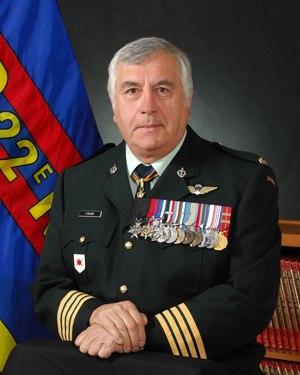
Photo du MGén (ret) Alain Forand en 2009
Farnham est une ville située dans la municipalité régionale de comté de Brome-Missisquoi, dans la région administrative de la Montérégie, au Québec, au Canada, mais dans la région touristique des Cantons-de-l'Est. Deuxième ville de la MRC de Brome-Missisquoi par sa population, Farnham est un centre commercial actif au sein d'une région agricole prospère.
Major-général Joseph Robert Alain Pierre Forand, CMM, ÉC, CSM, CD, né le 27 janvier 1944 à Farnham, est un officier d'infanterie canadien et fut le colonel du Royal 22e Régiment.